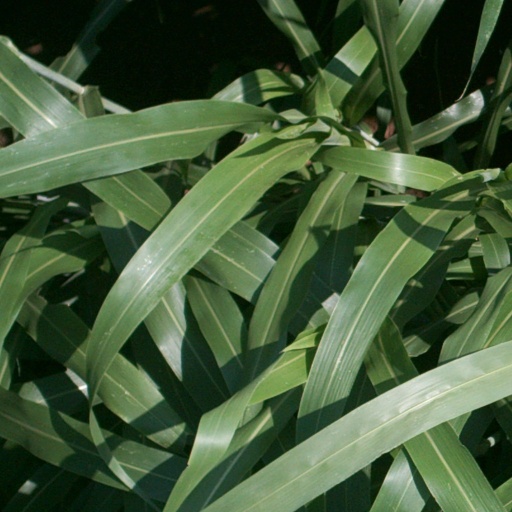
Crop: sorghum